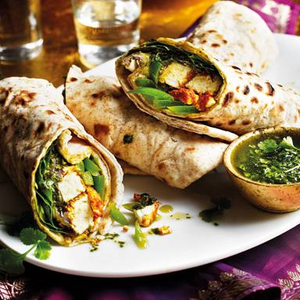
Dish: kathiroll